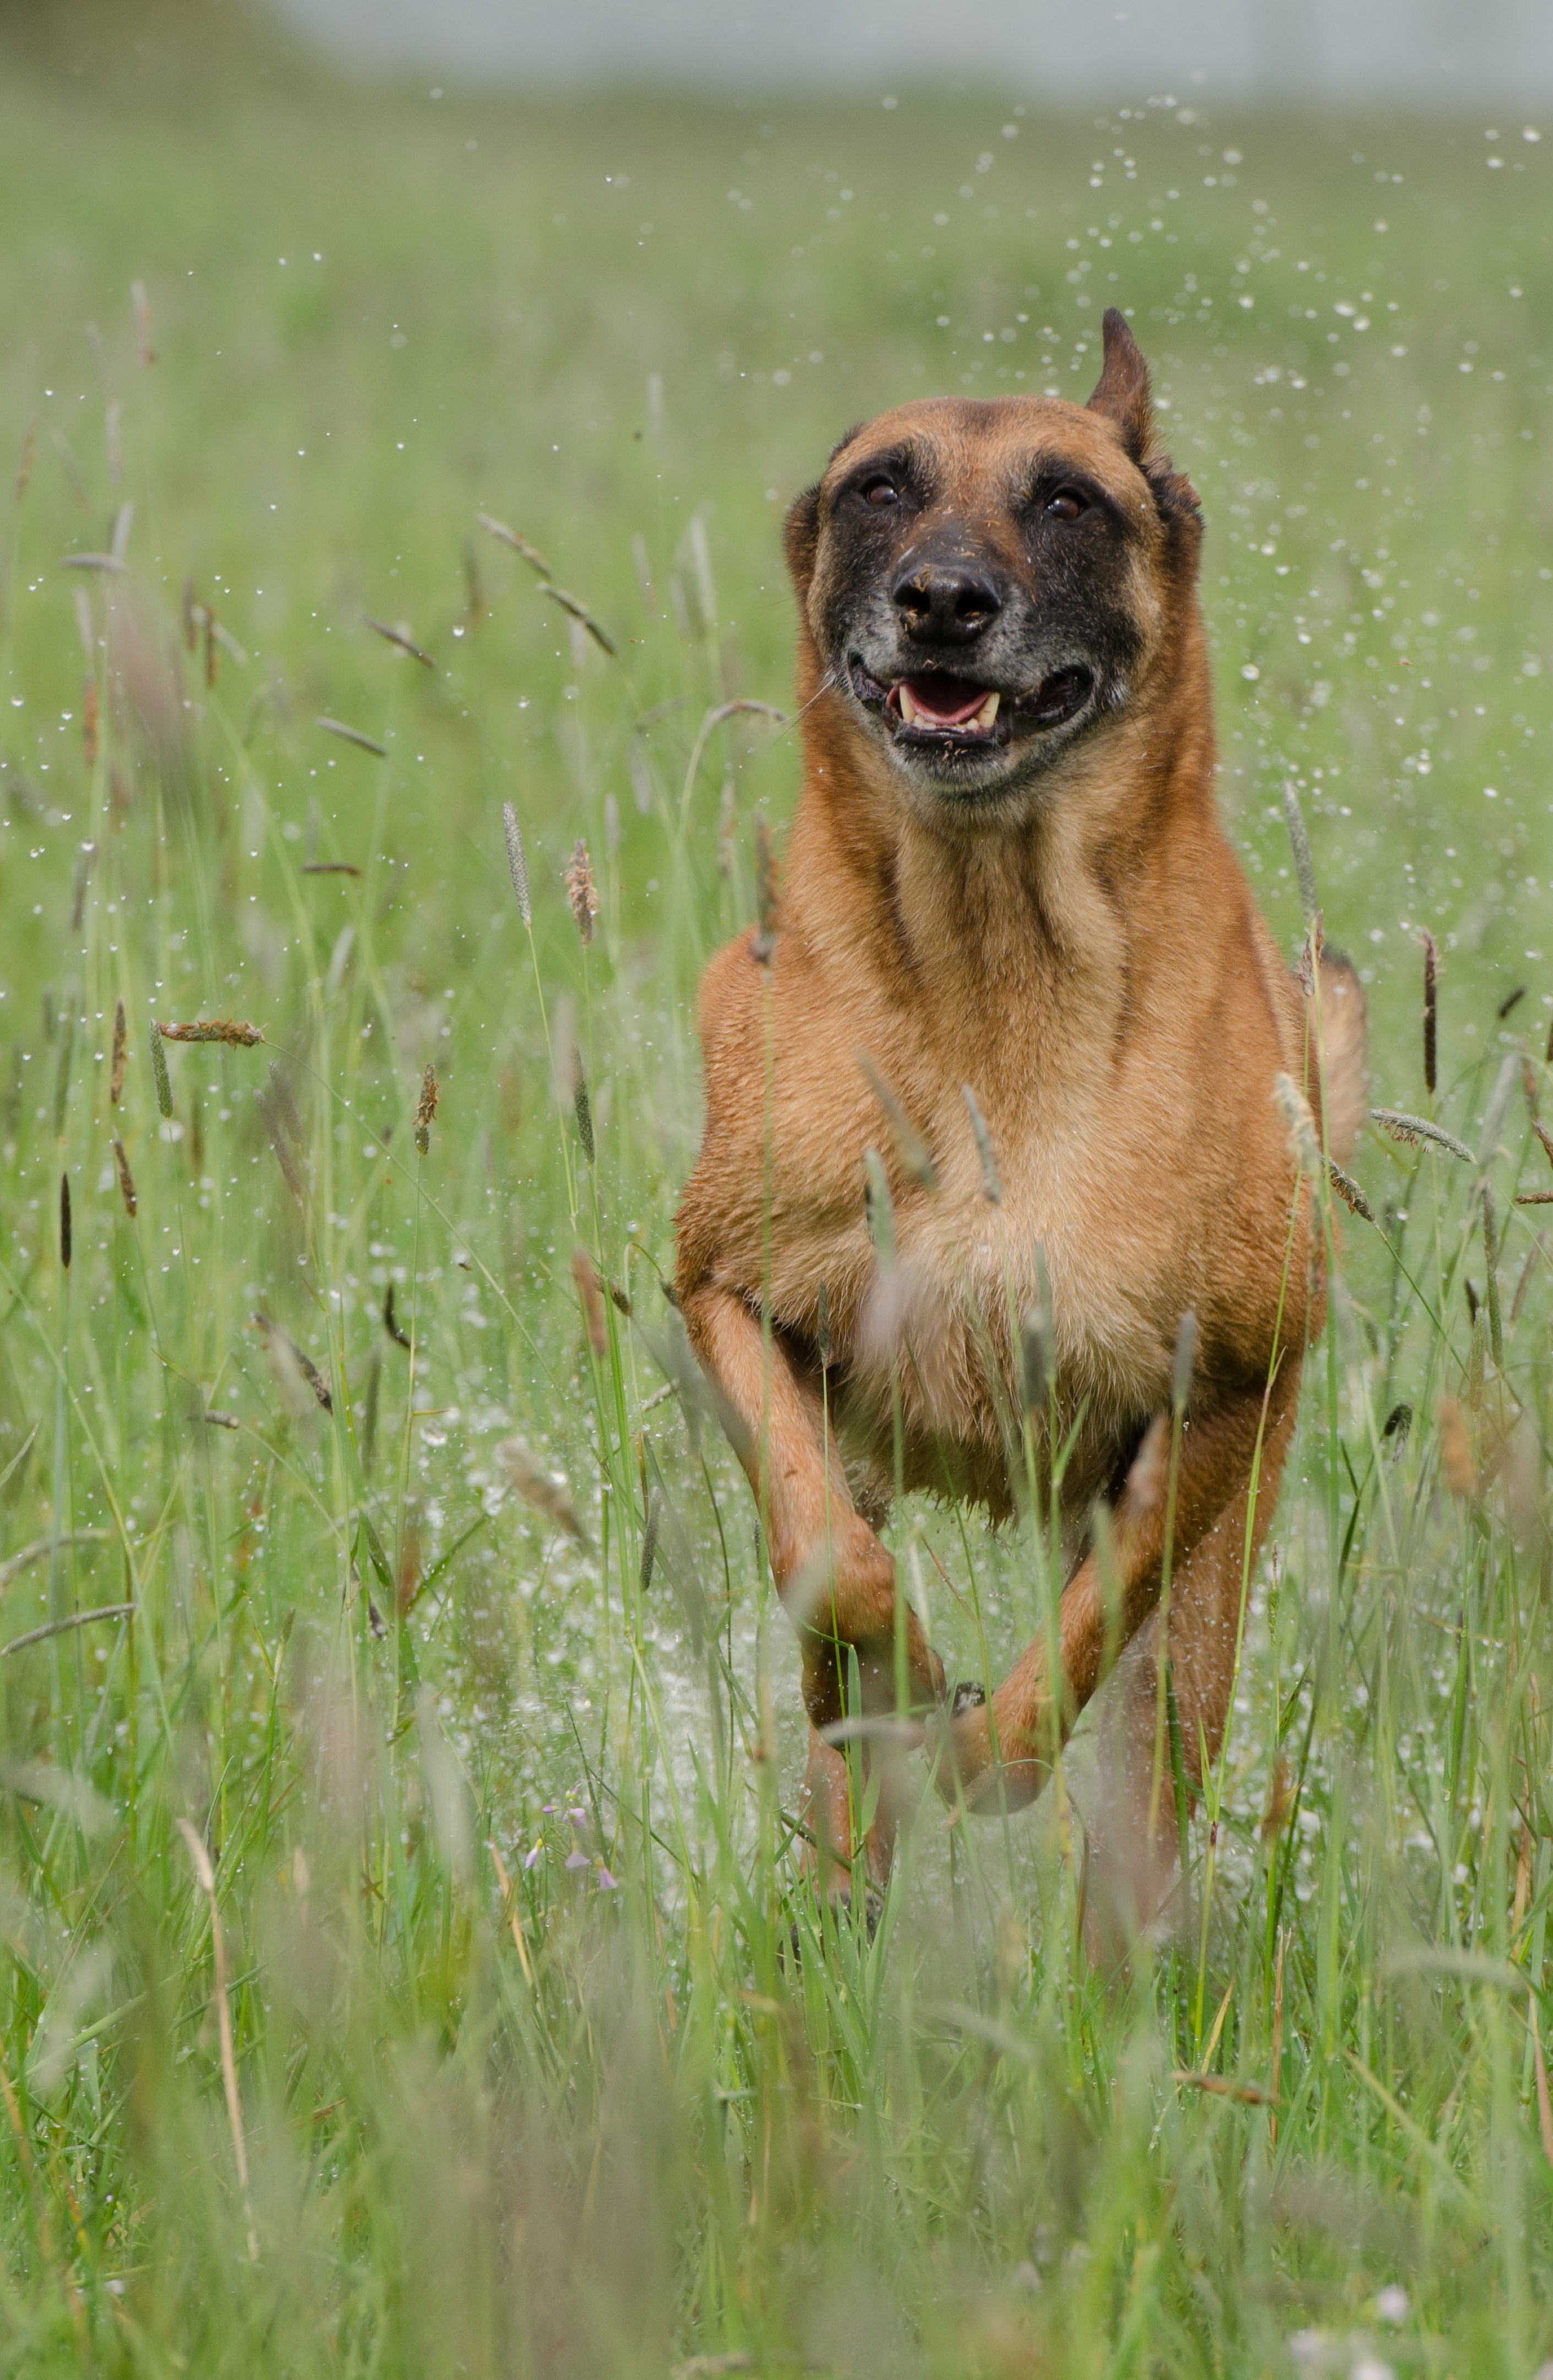
water, dog, wildlife, pet, mammal, fauna, vertebrate, dog breed, drop of water, rainy weather, belgian shepherd dog, malinois, dog like mammal, dog breed group